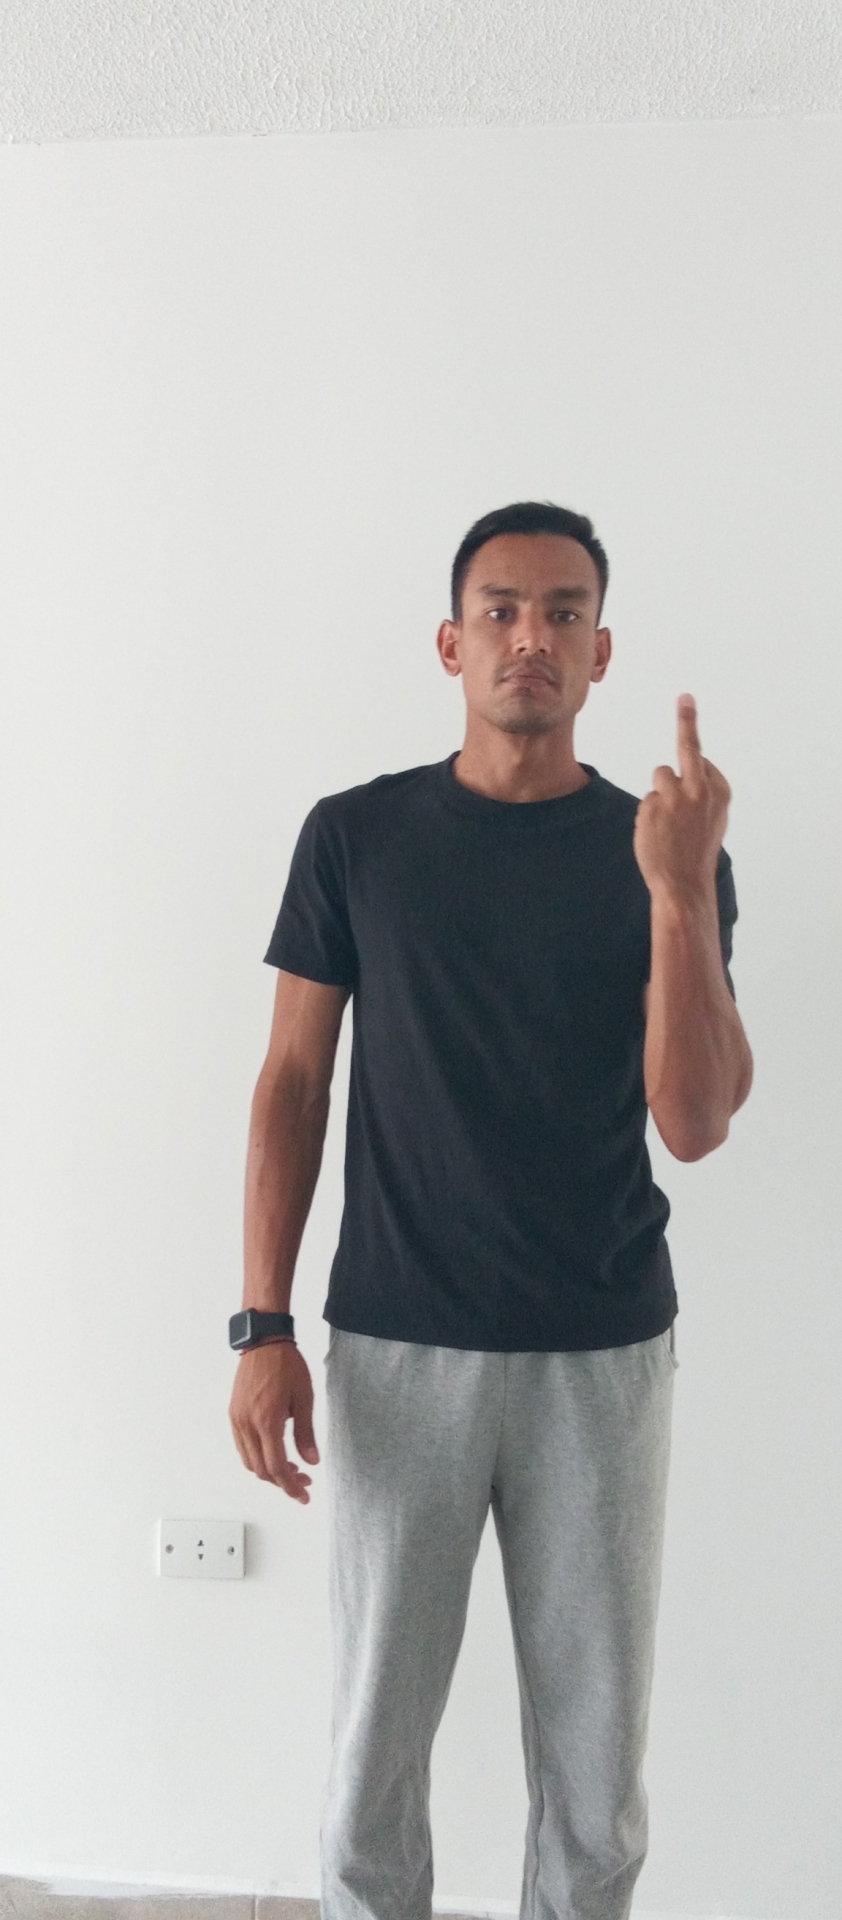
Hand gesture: middle_finger